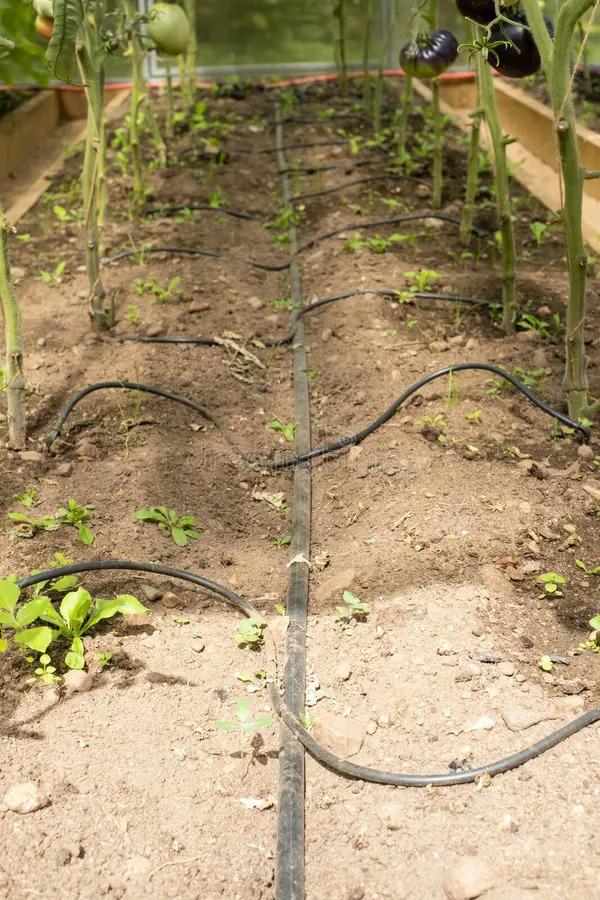
Sehemu ya chafu au bustani iliyopandwa kwa safu, ikionyesha mfumo wa umwagiliaji wa matone. Katika mstari wa kati kuna bomba refu jeusi lililonyooka likipita katikati ya bustani. Kutoka bomba hili kuu kuna matawi madogo ya bomba nyeusi yaliyopinda yakielekea kwenye mimea.